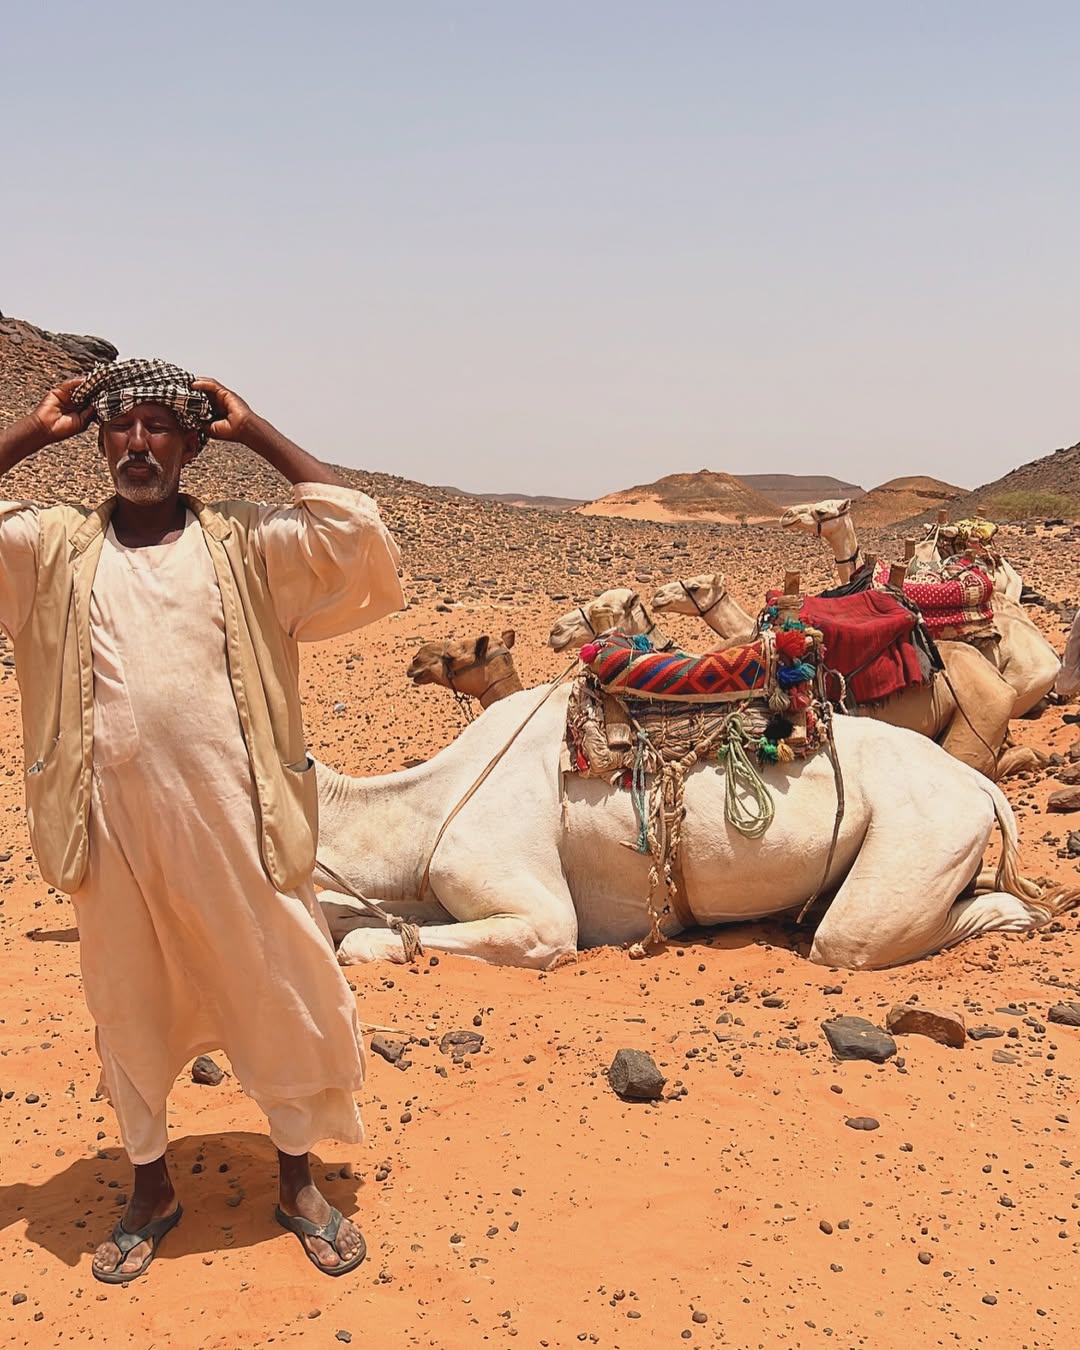
الوصف بالفصحى: رجل بزي تقليدي يقف بجانب جماله المزينة بالهوادج الملونة في بيئة صحراوية أصيلة.
الوصف بالعامية السودانية: زول لابس جلابية وسديري في الصحراء ووراه جمال فيها هوادج ملونة
التصنيف: Agriculture & Livestock
التصنيف الفرعي: Local objects & cultural items